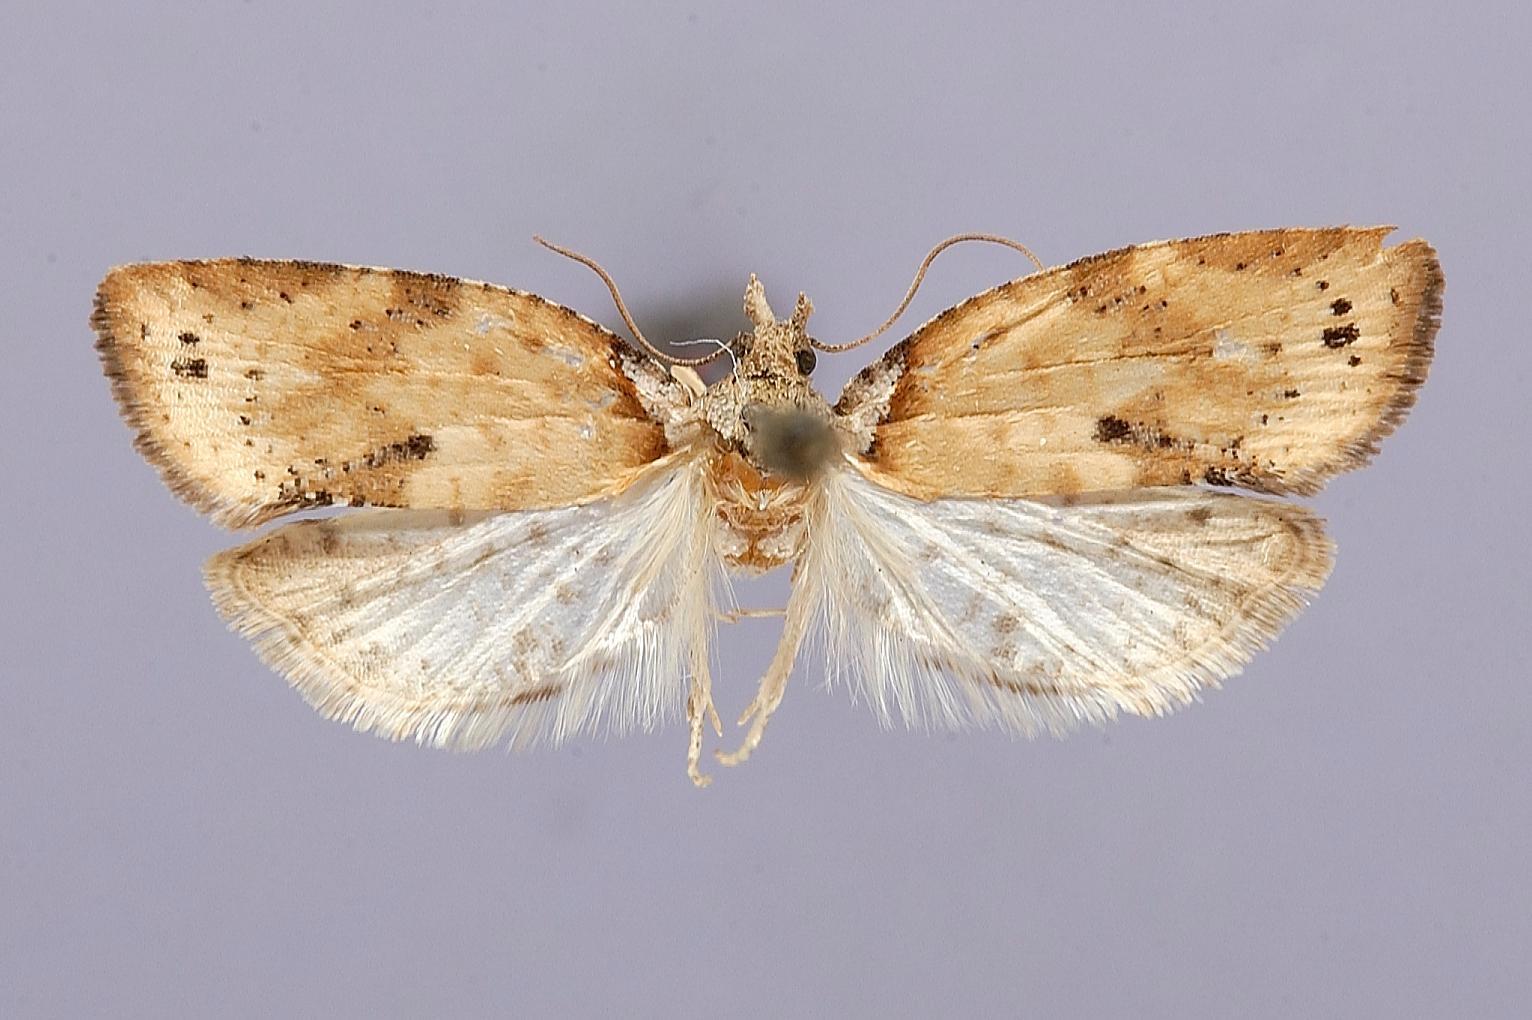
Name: Inape reductana
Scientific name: Inape reductana Brown & Razowski, 2003
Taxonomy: Animalia, Arthropoda, Insecta, Lepidoptera, Tortricidae
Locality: Cuzco, Machu Picchu, 2700 m, Cusco, Peru
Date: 6 Feb 1959